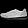
Label: Sneaker